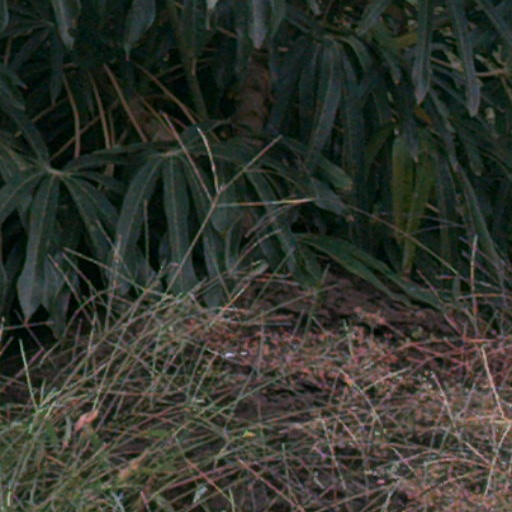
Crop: cassava